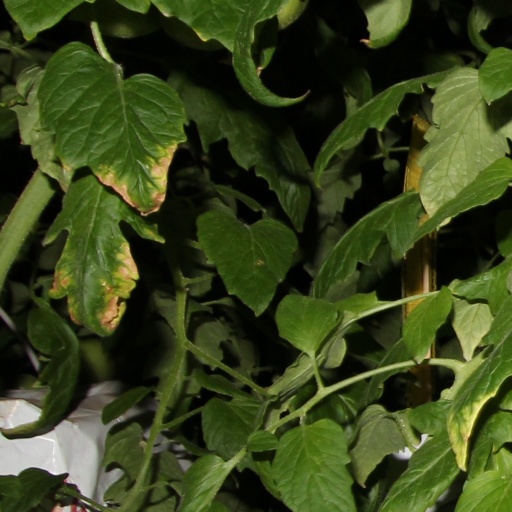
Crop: tomato